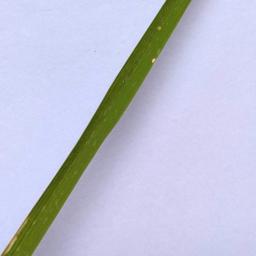
Label: Rice___Leaf_Blast